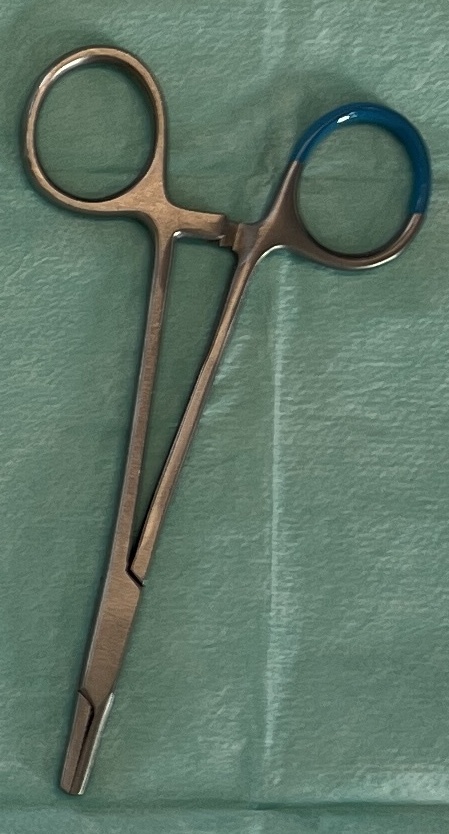
Hinged instrument state: closed